Cliff Blankenship

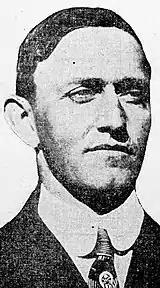

Clifford Douglas Blankenship (April 10, 1880 – April 26, 1956) was an American professional baseball player. He played his first game on April 17, 1905. He played his 95th and final game on August 18, 1909. His batting average was .225.